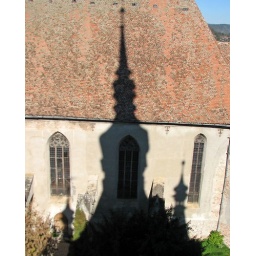
A view from the main tower in Sighisoara, including its own shadow on the church next door.